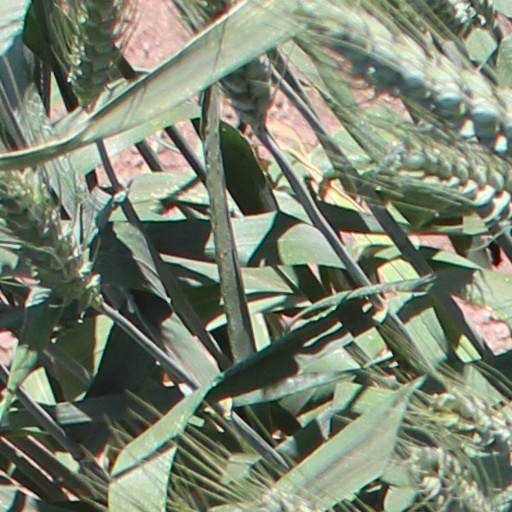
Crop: wheat